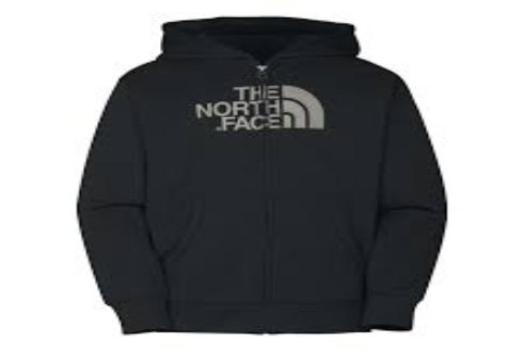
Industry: Clothes